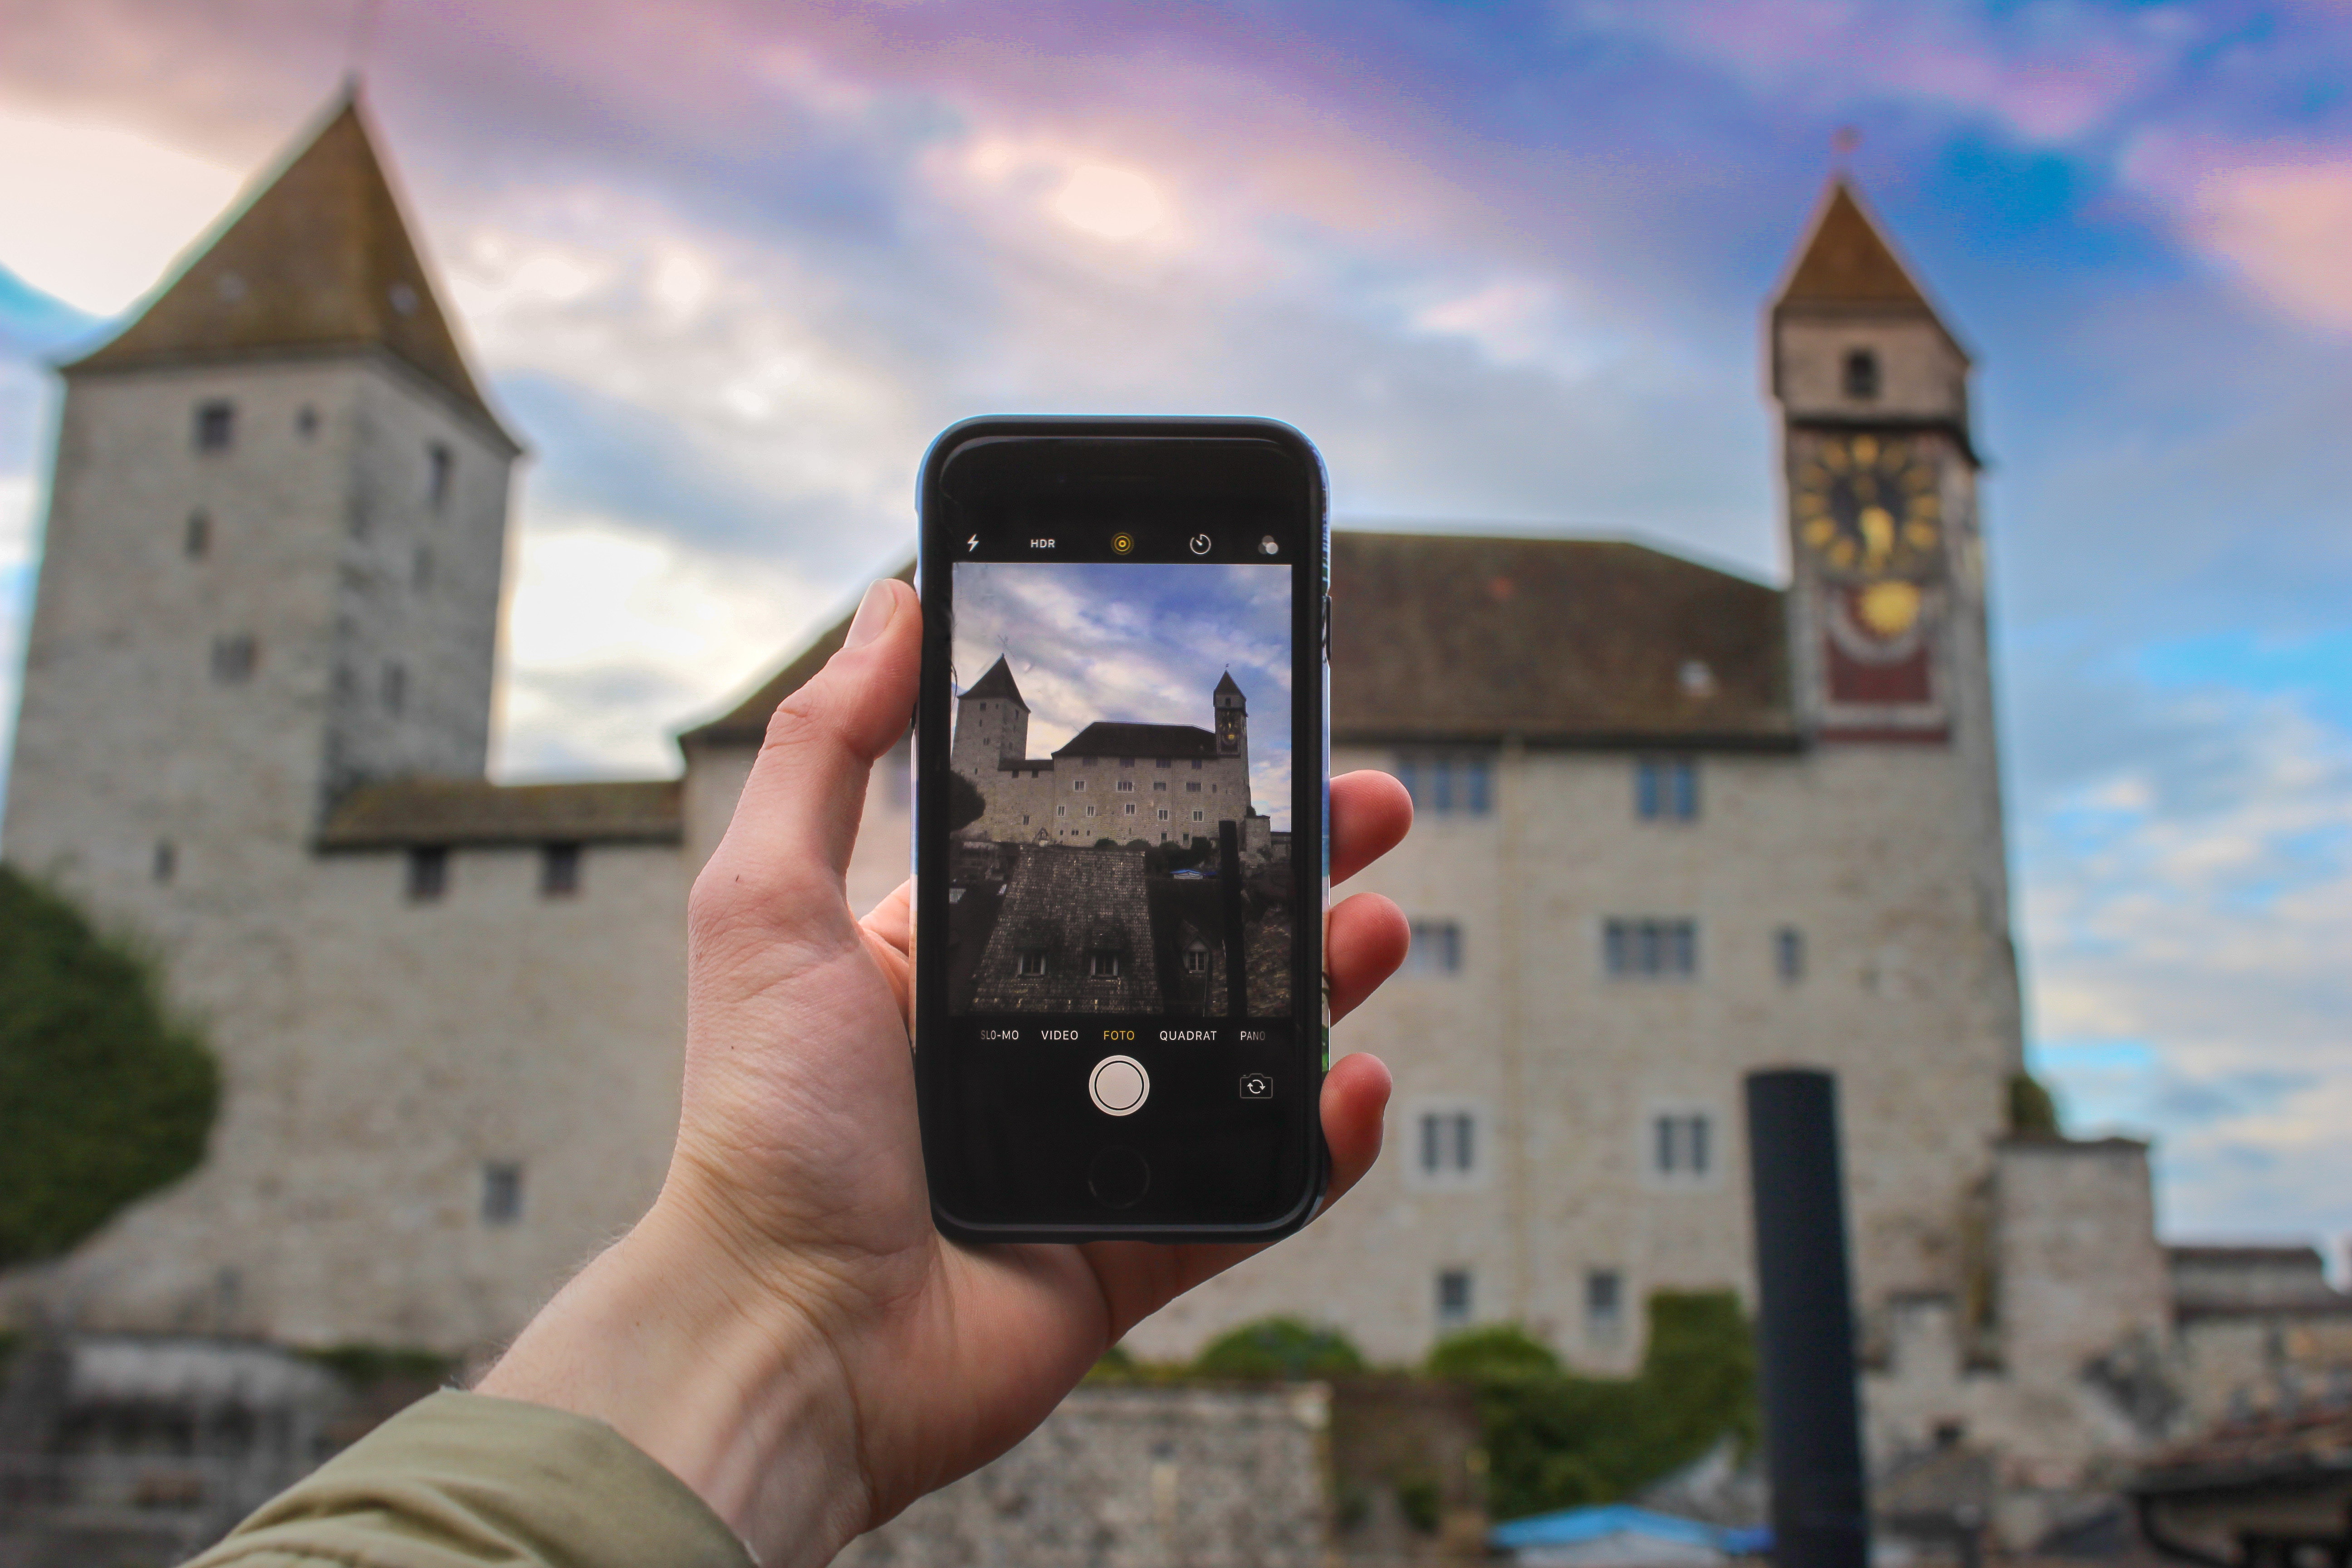
photograph, sky, technology, gadget, hand, photography, travel, tourism, electronic device, smartphone, mobile phone, architecture, vacation, communication device, city, portable communications device, stock photography, selfie, house, building